Matt Bauder

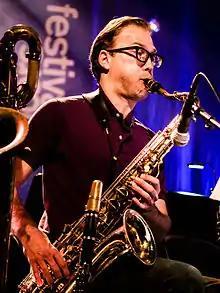
Matt Bauder

Matt Bauder (born 1976) is an American jazz saxophonist, clarinetist and composer. He is the bandleader of the jazz trio Hearing Things, the jazz quintet Day in Pictures, and the modern doo-wop group White Blue Yellow & Clouds. He is a member of the long-form improvisation trio Memorize the Sky, jazz collective Ghost Train Orchestra, and was formerly a member of the touring lineups for Arcade Fire and Iron & Wine.